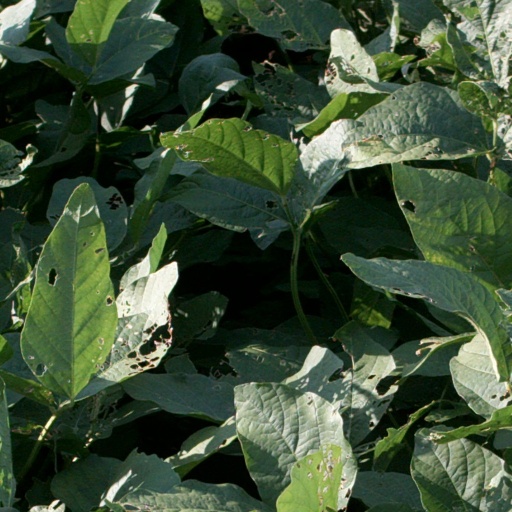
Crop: soybean